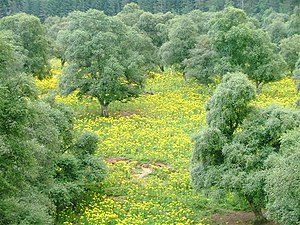
Danmarks urhistorie / Sen Pleistocæn / Eem-mellemistiden, 130.000 – 117.000 år siden
Danmarks urhistorie omhandler overgangsperioden mellem "geologisk tidsregning", hvor den nuværende epoke, omtales som Holocæn, og "historisk tidsregning" der begynder med Danmarks forhistorie. I den geologiske tidsregning dækker dette de sidste 781.000 år af kvartærtiden.